Almira Edson

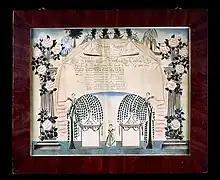

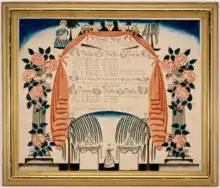

Almira Edson (January 20, 1803 – December 14, 1886) was an American folk artist, known as the painter of a series of distinctive family registers.